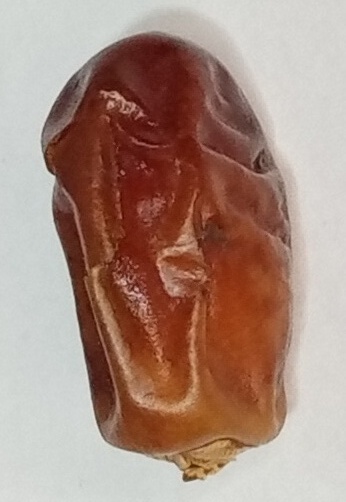
Variety: aseel
Size: small
Grade: grade-1